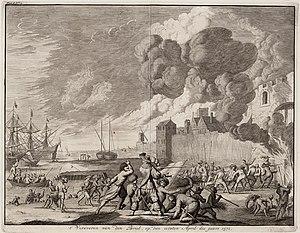
La prise de La Brielle réfère à la prise sans lutte de la cité de La Brielle par les Gueux de mer le 1ᵉʳ avril 1572, durant la guerre de Quatre-Vingts Ans. Elle provoque la généralisation de la rébellion néerlandaise contre l'Espagne à d'autres cités de Hollande et Zélande.